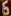
Number: 5